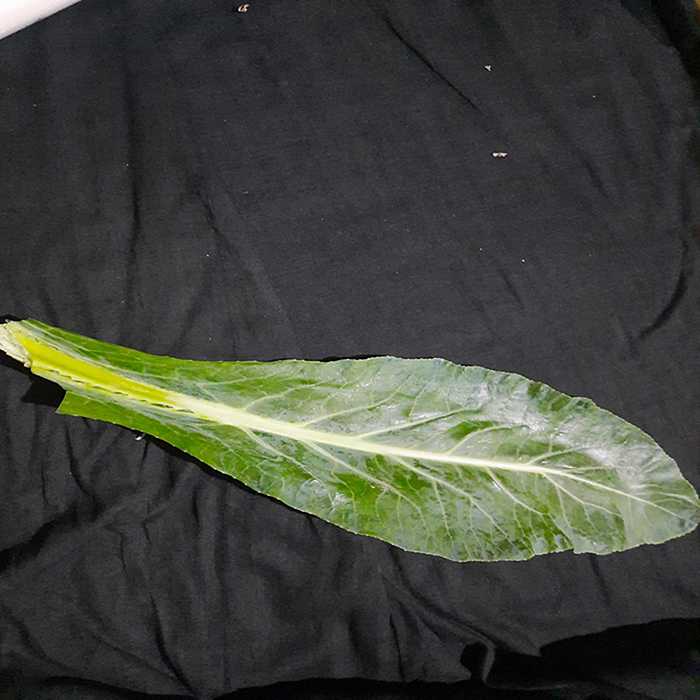
Plant: Cauliflower
Label: Fresh leaf